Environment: real
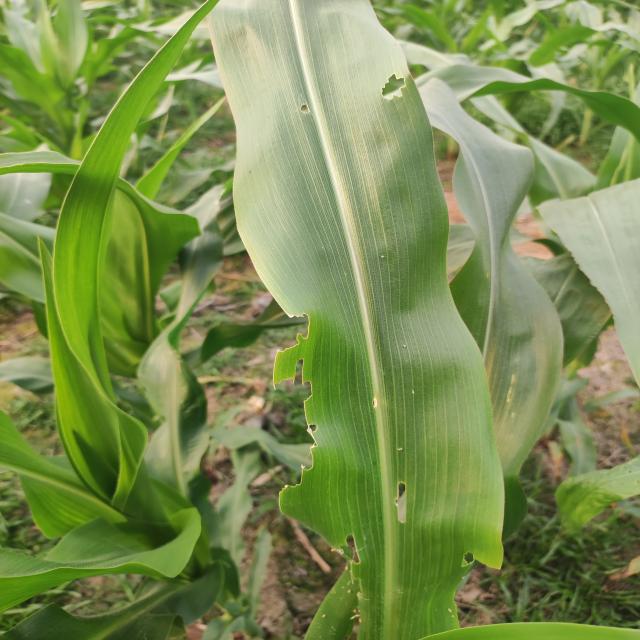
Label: fall_armyworm